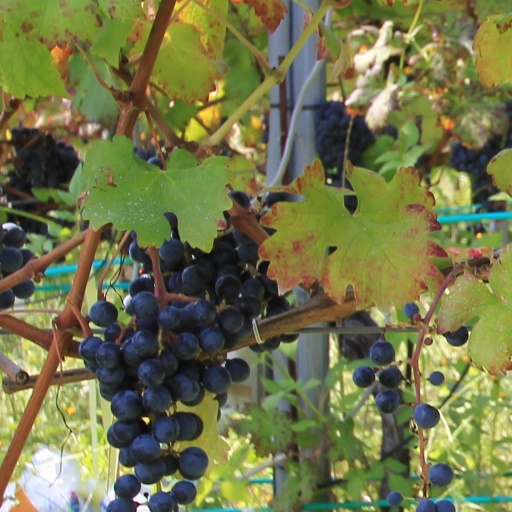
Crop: grape